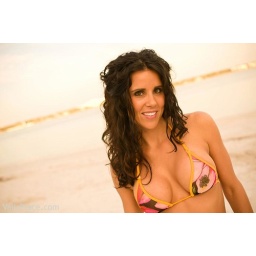
Me in my pink and yellow print bikini top